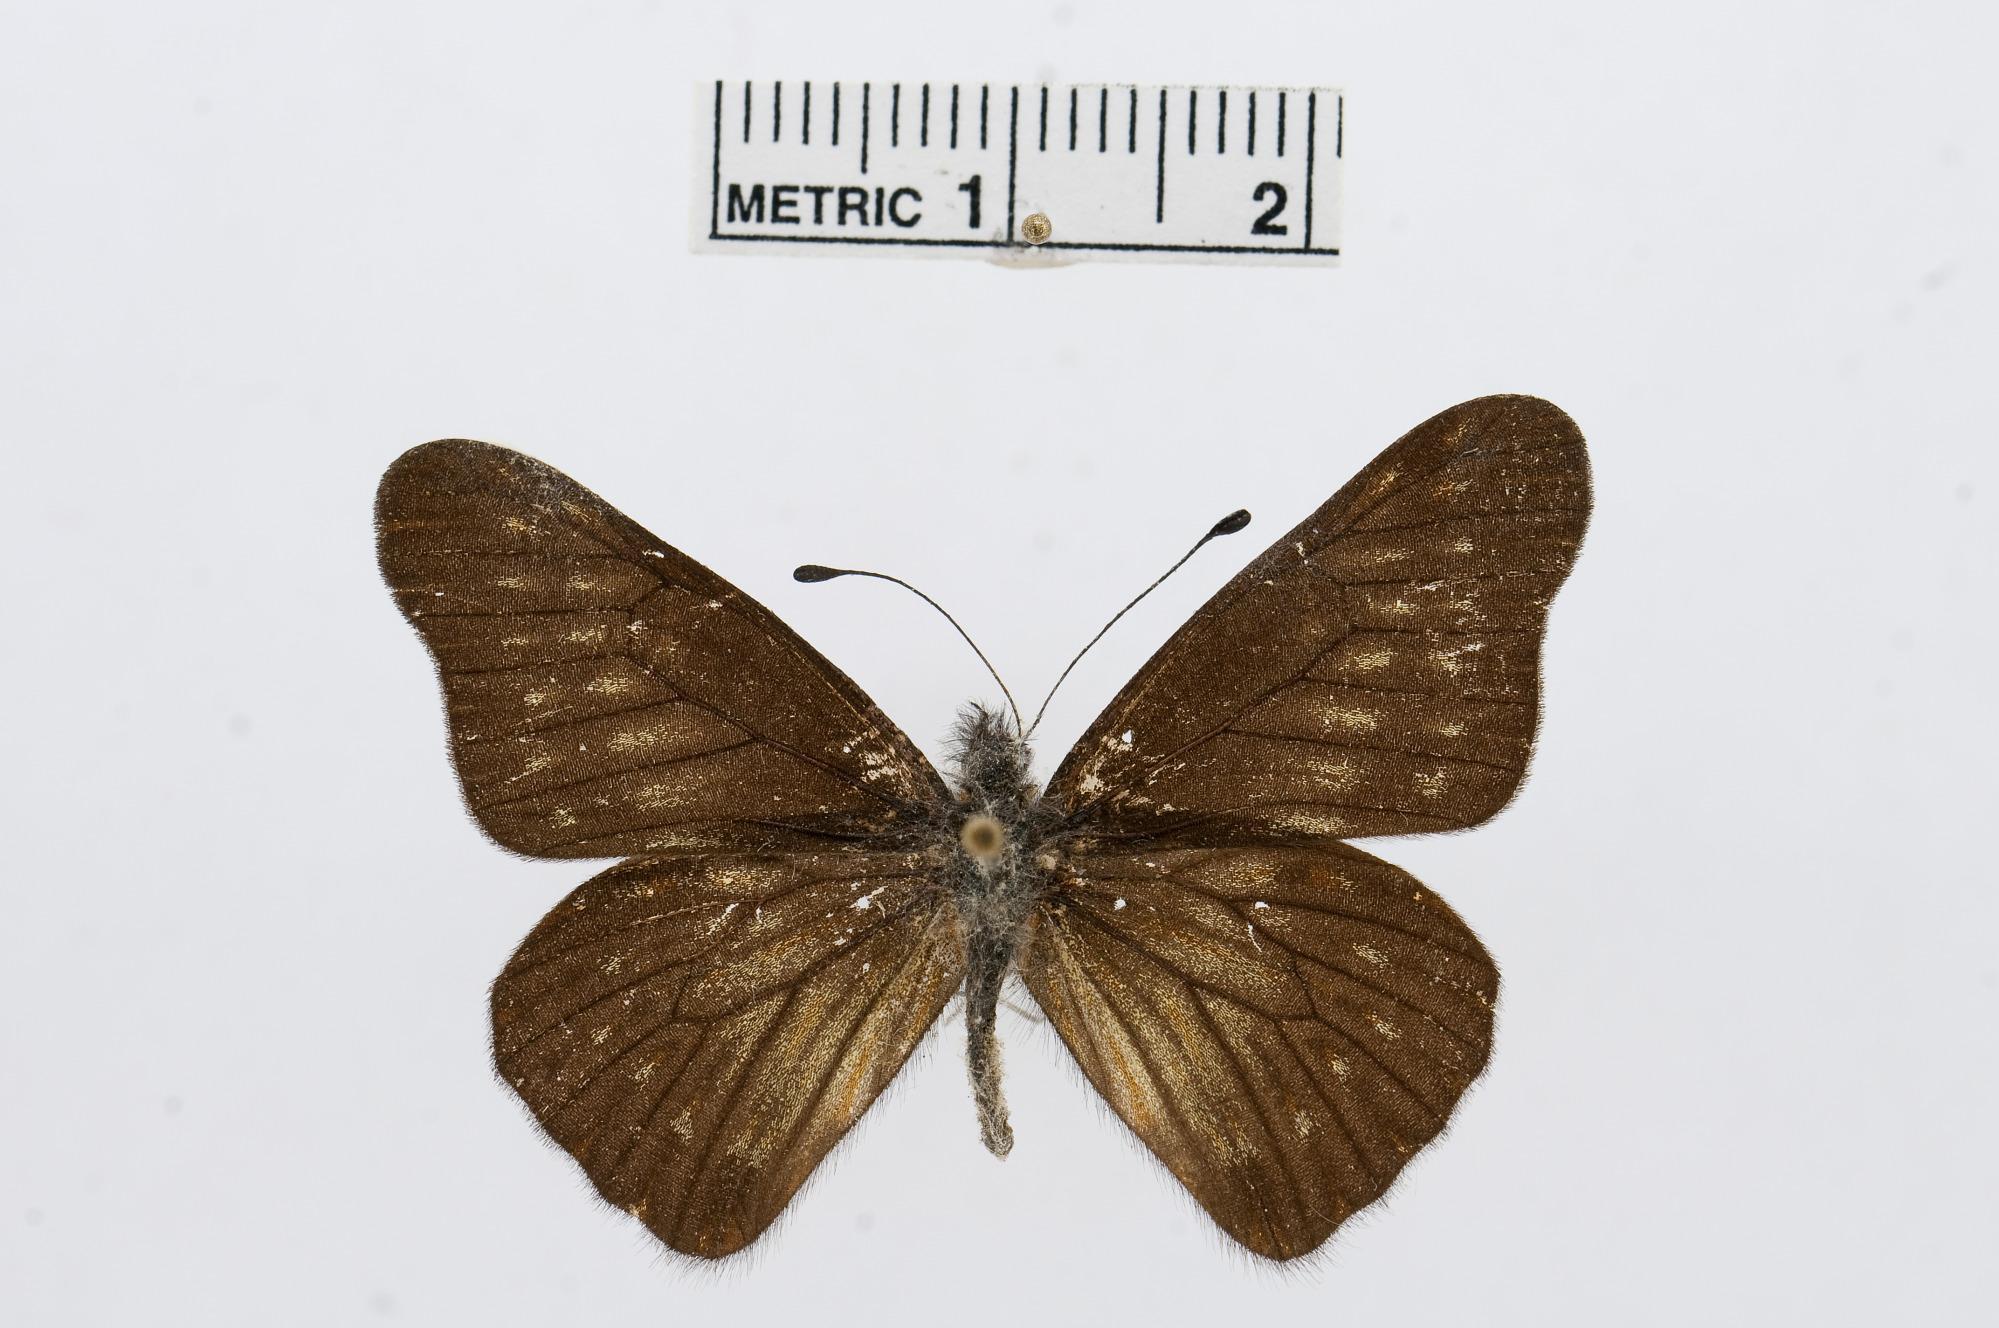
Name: Catasticta potameoides
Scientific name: Catasticta potameoides
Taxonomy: Animalia, Arthropoda, Hexapoda, Insecta, Lepidoptera, Pieridae, Pierinae